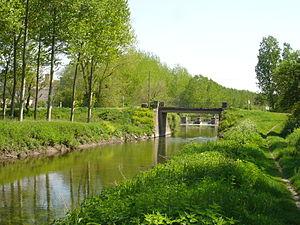
La Dive, appelée quelquefois « Dive du Nord » est une rivière française qui coule dans les départements de la Vienne, des Deux-Sèvres et de Maine-et-Loire, dans les régions Pays de la Loire et Nouvelle-Aquitaine. C'est un affluent du Thouet en rive droite, donc un sous-affluent de la Loire.